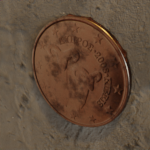
Coin value: 5cents
Country: cy
Edition: standard